Vengeance (2003)

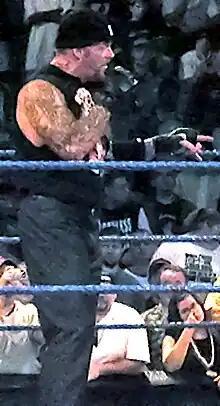
The Undertaker, who faced John Cena at Vengeance.

In the next match, The Undertaker faced John Cena. The Undertaker controlled the start of the match, but Cena took advantage by drinking water and spraying it in the Undertaker's face. The Undertaker regained control by chokeslamming Cena, before an attempt at a Last Ride. Cena reversed into a DDT, however. The Undertaker was thrown into an exposed turnbuckle and Cena attacked his midsection, bloodying him from the mouth, selling internal injuries, or making them appear realistic. The Undertaker later attempted to perform a Tombstone Piledriver but couldn't due to the (kayfabe) injuries he had received. Cena punched him with a chain wrapped around his fist and delivered an FU. Cena then covered the Undertaker, but he kicked out of the attempt. Cena then scaled the turnbuckle to attack the Undertaker in the corner, but the Undertaker performed the Last Ride on him and pinned Cena for the win.